Barry (1949 film)

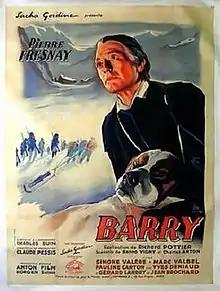

Barry is a 1949 French historical drama film directed by Richard Pottier and Karl Anton and starring Pierre Fresnay, Simone Valère and Pauline Carton. The film's sets were designed by the art director Roland Quignon. It is set in the Napoleonic era.